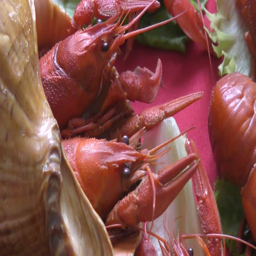
boiled crayfish a good snack to beer